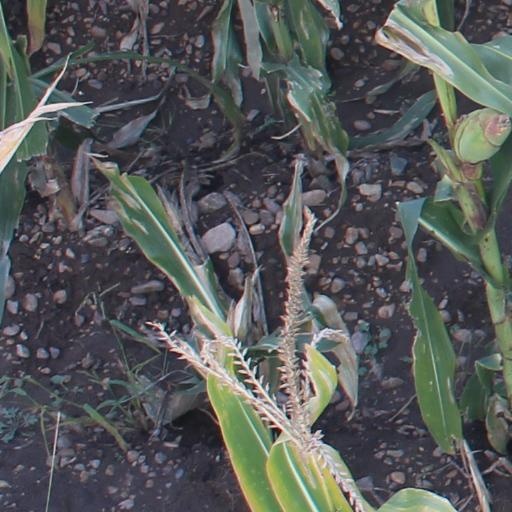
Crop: maize; corn